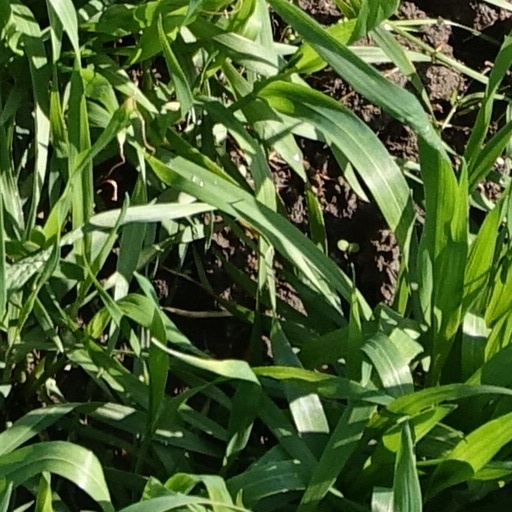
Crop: wheat